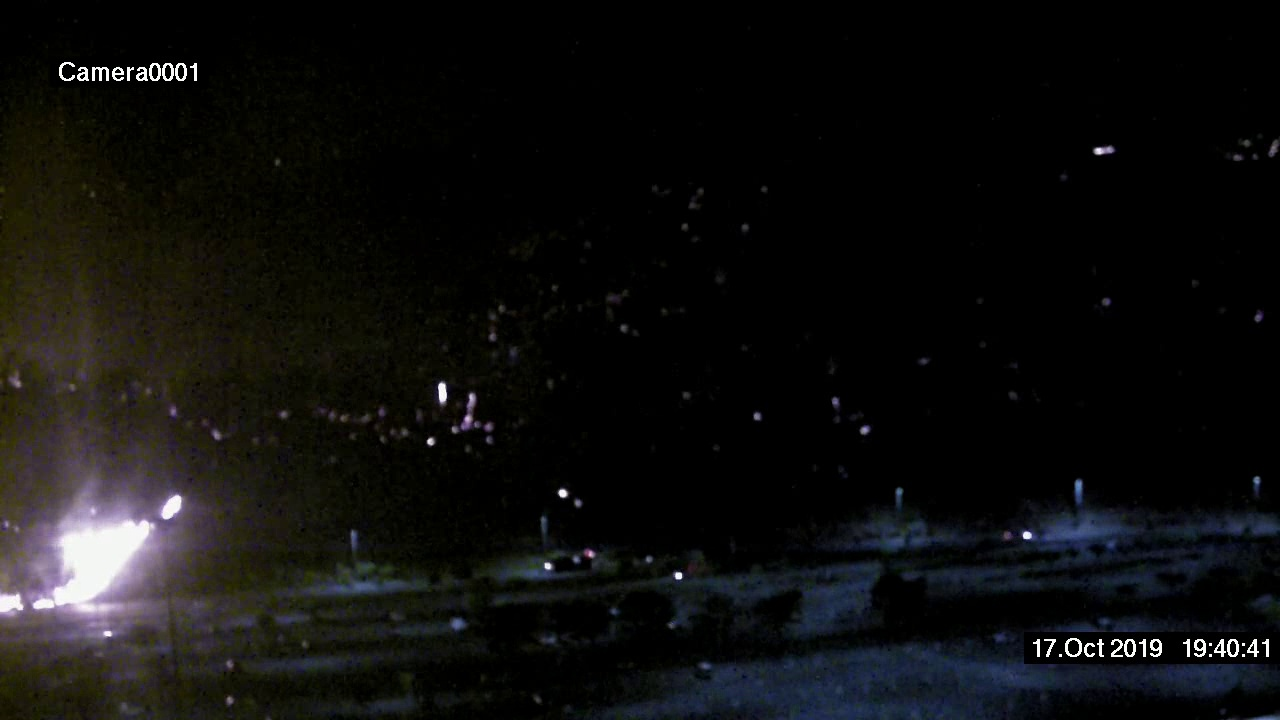
Fire: yes
Smoke: no